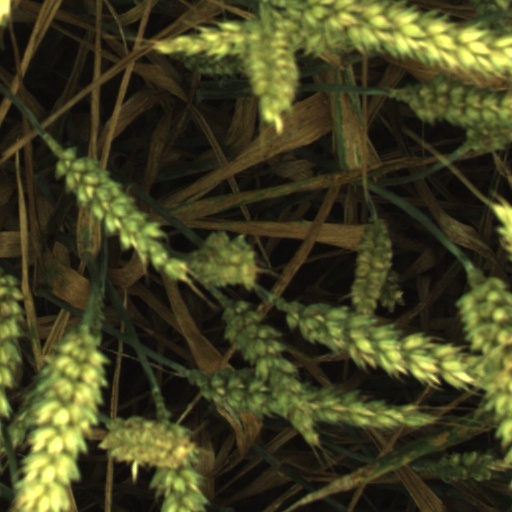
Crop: wheat